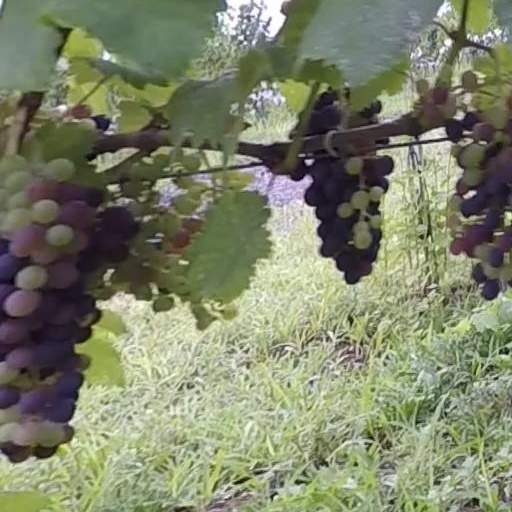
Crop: grape